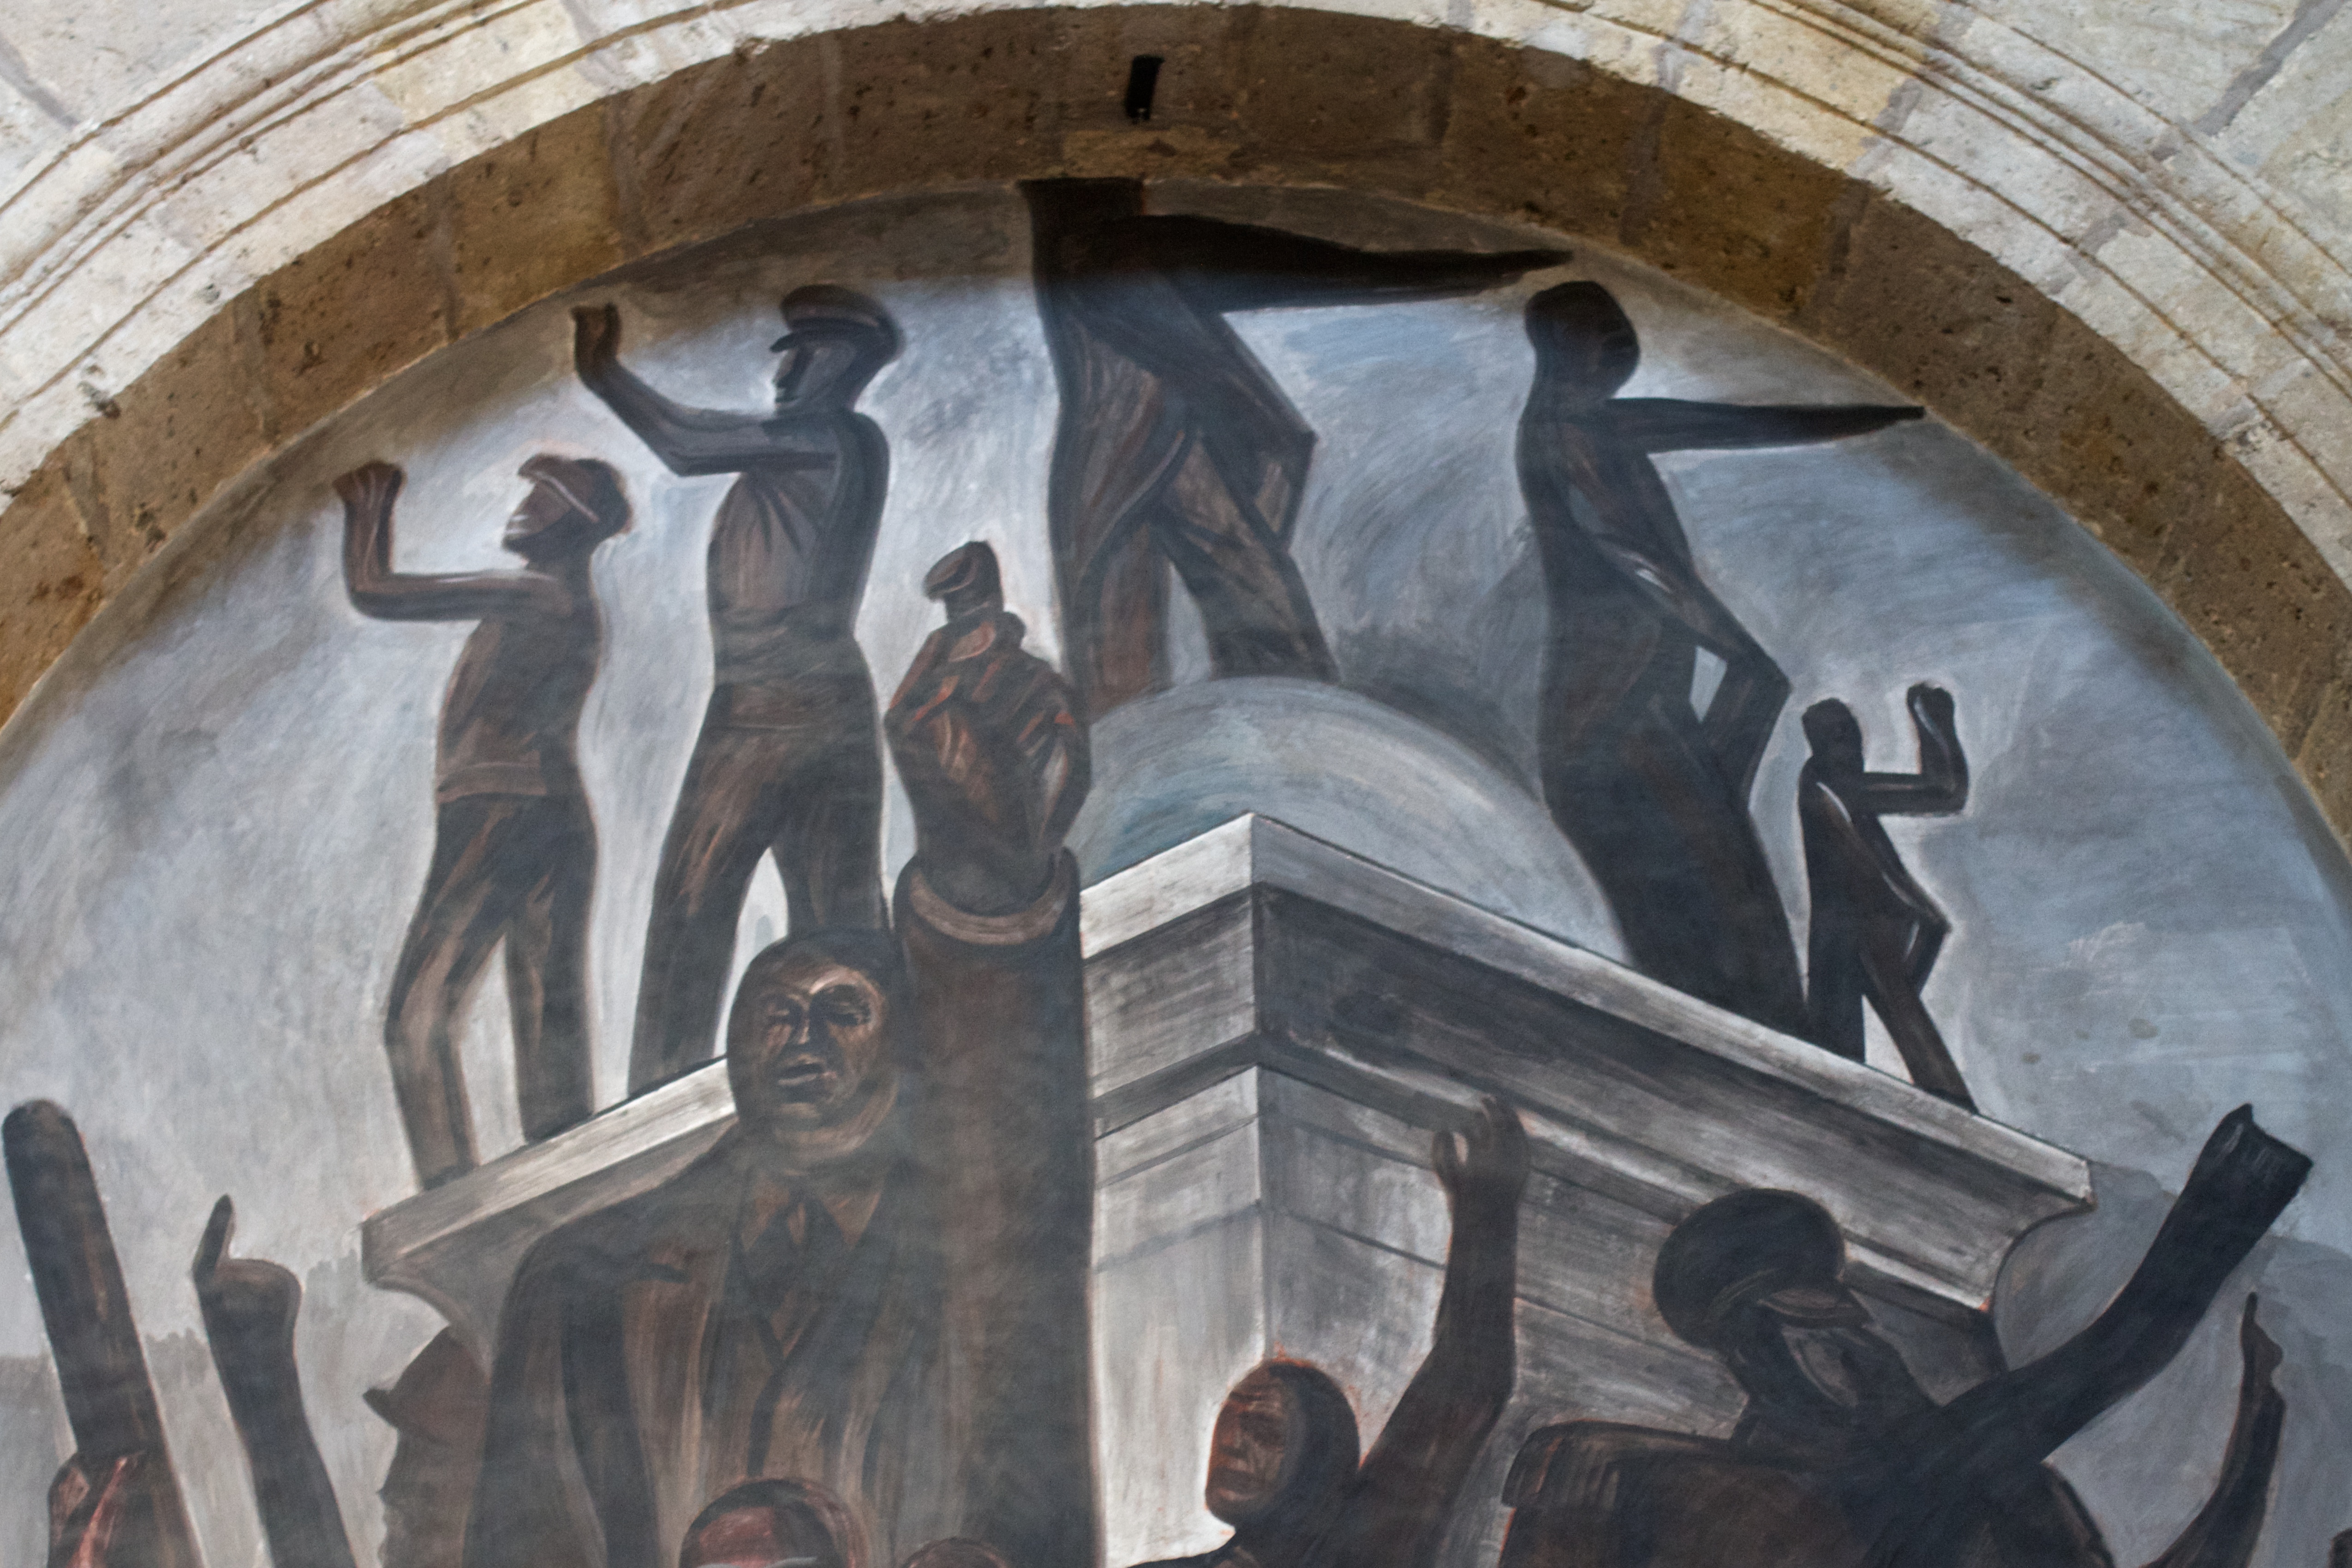
sculpture, art, mural, ancient history